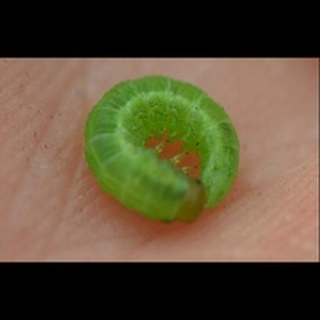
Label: wheat_stem_fly